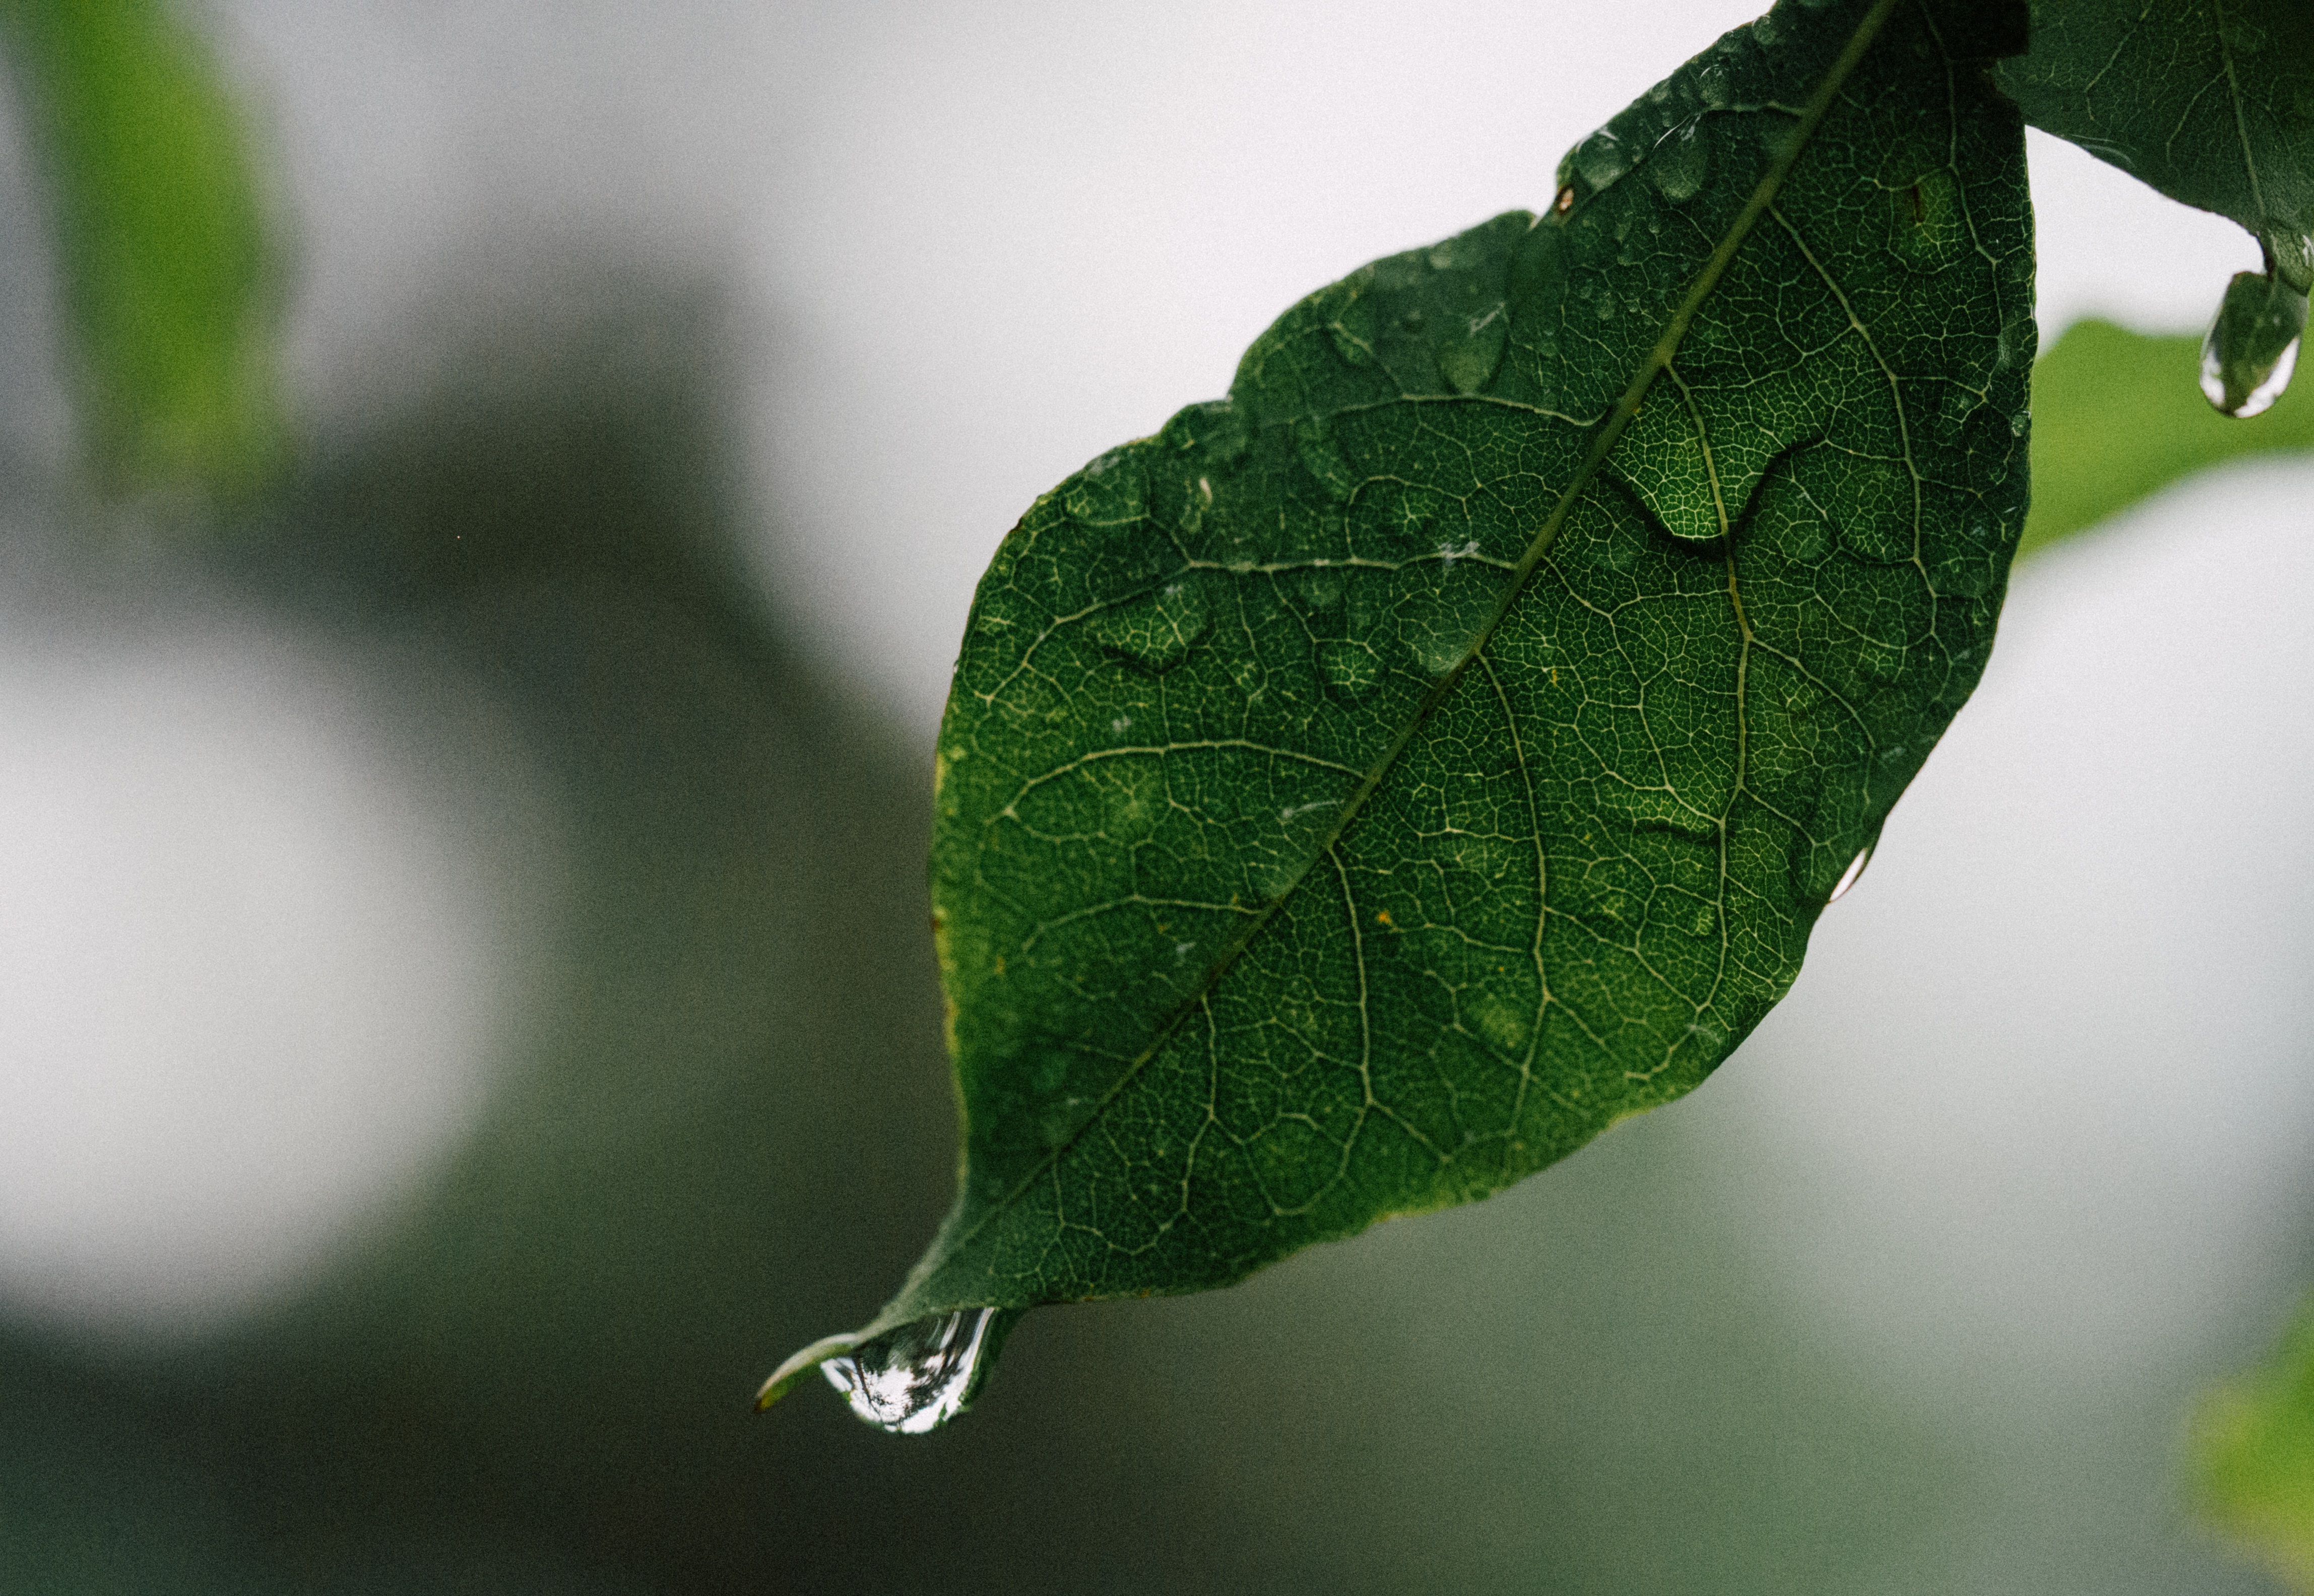
nature, branch, dew, plant, leaf, flower, raindrop, green, produce, botany, flora, close up, macro photography, flowering plant, plant stem, land plant